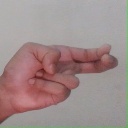
अक्षर: ह